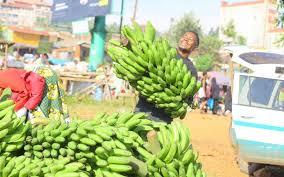
Hapa ni sehemu pa kuuzia ndizi. Tunapata kuona ndizi mingi sana na kuna mwenye ameshachukua moja  ameenda nayo nyumbani. Hapa haiwezi kosa kuwa Kisii , juu Kisii ndio kuna upanzi wa ndizi sana.